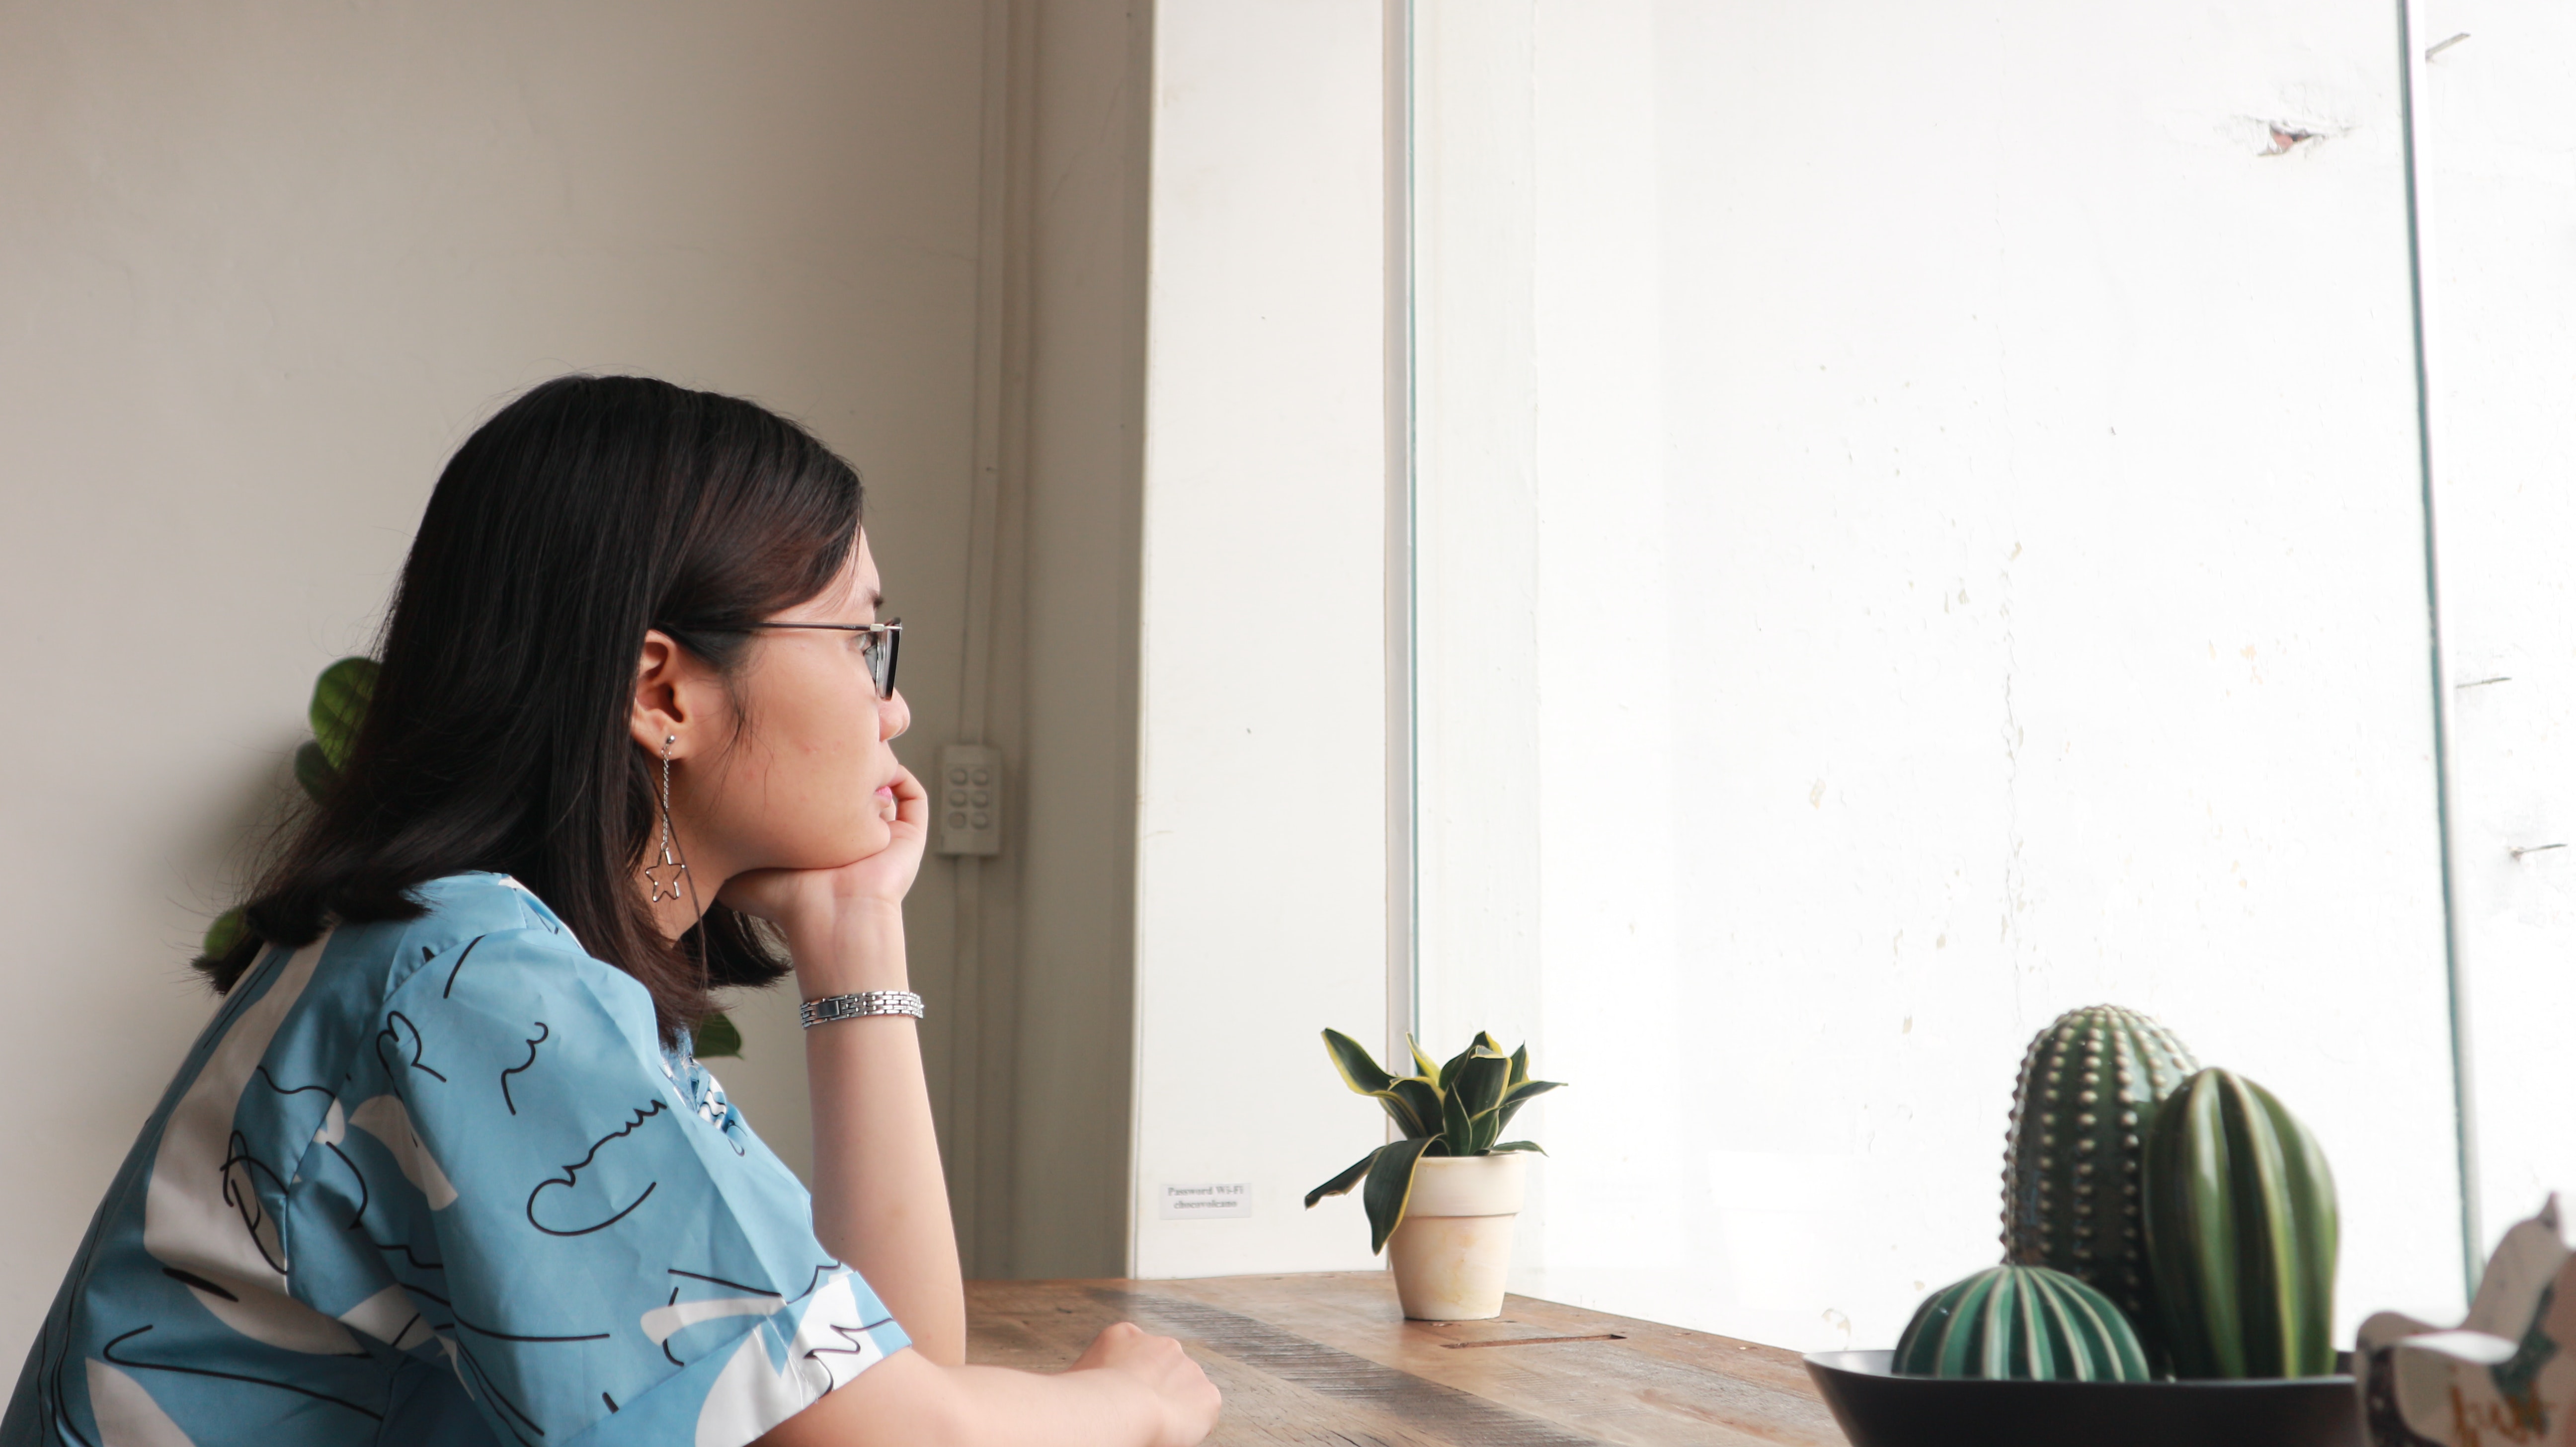
girl, furniture, communication